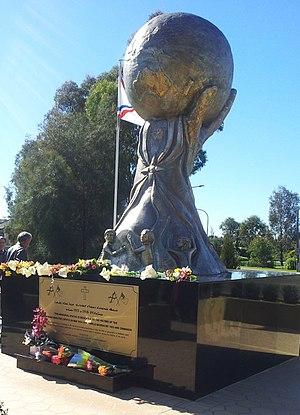
Le génocide assyrien ou araméen / chaldéen / syriaque est le meurtre en masse de la population « assyrienne » de l'Empire ottoman lors de la Première Guerre mondiale. La population assyrienne du Nord de la Mésopotamie a été déplacée de force et massacrée par les forces ottomanes entre 1914 et 1920.